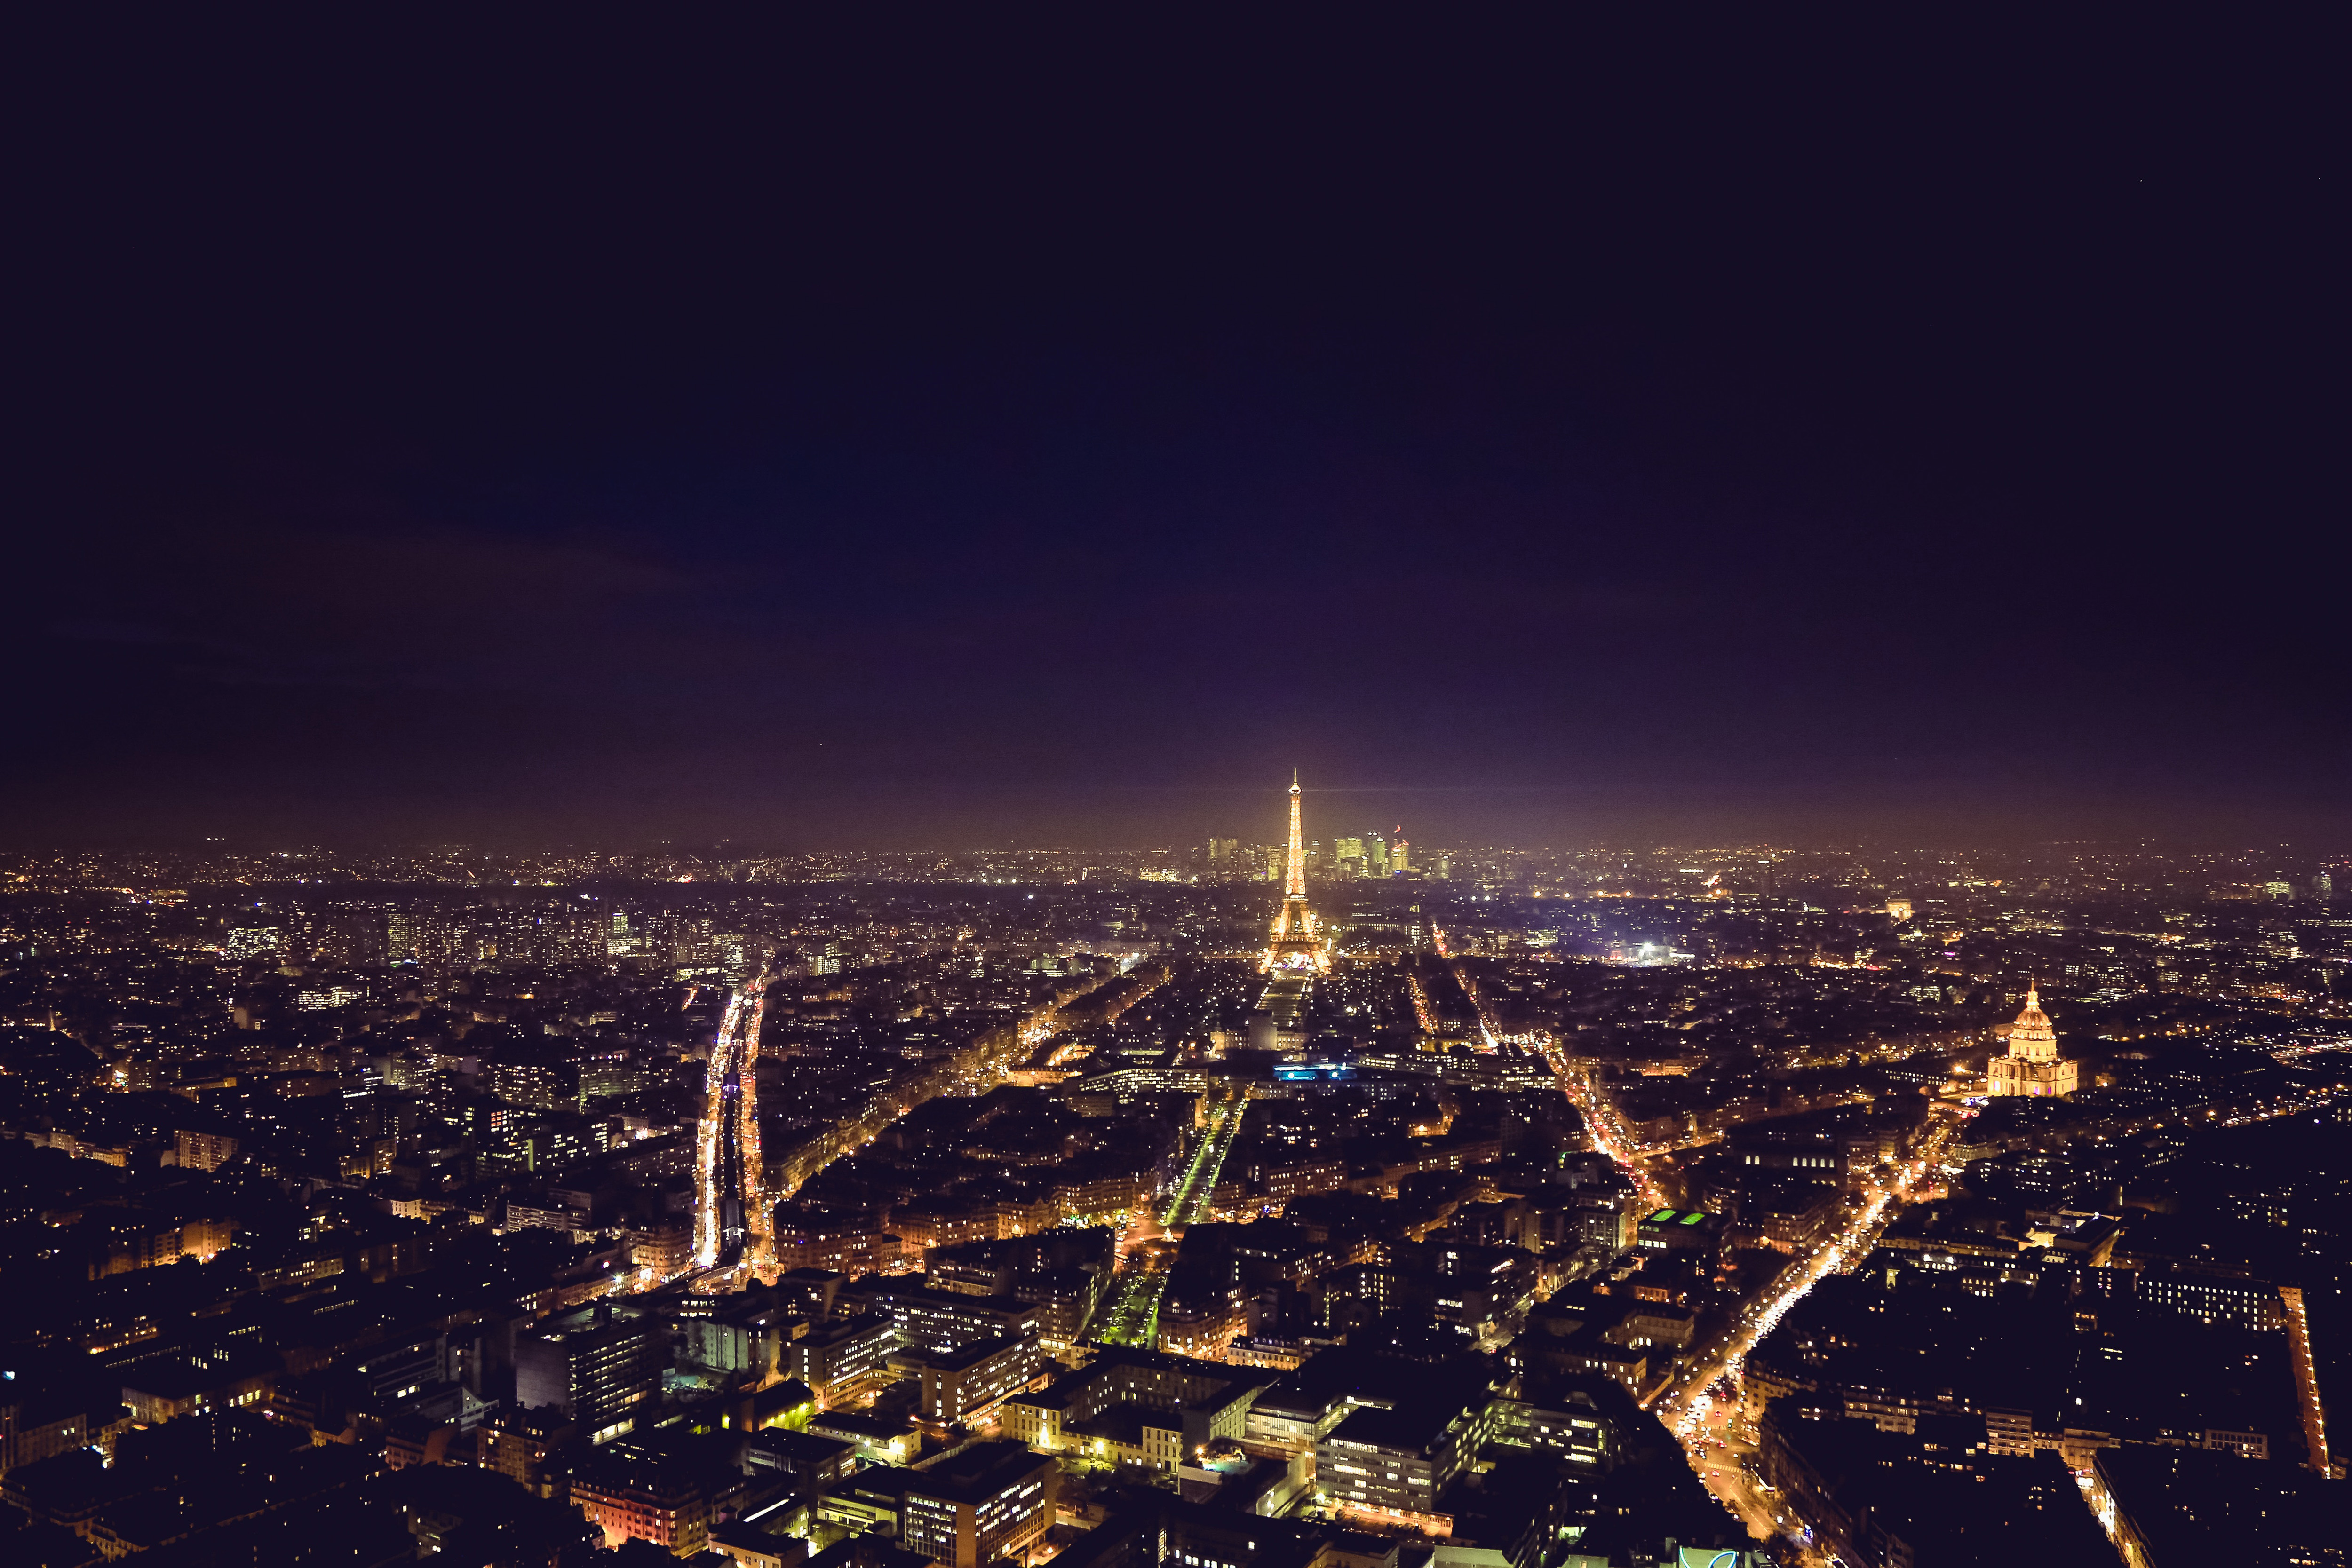
cityscape, metropolitan area, urban area, city, sky, aerial photography, night, metropolis, human settlement, landmark, skyline, bird's eye view, atmosphere, horizon, downtown, skyscraper, lighting, tower, landscape, cloud, tower block, architecture, photography, space, evening, world, residential area, building, suburb, dusk, earth, tourism